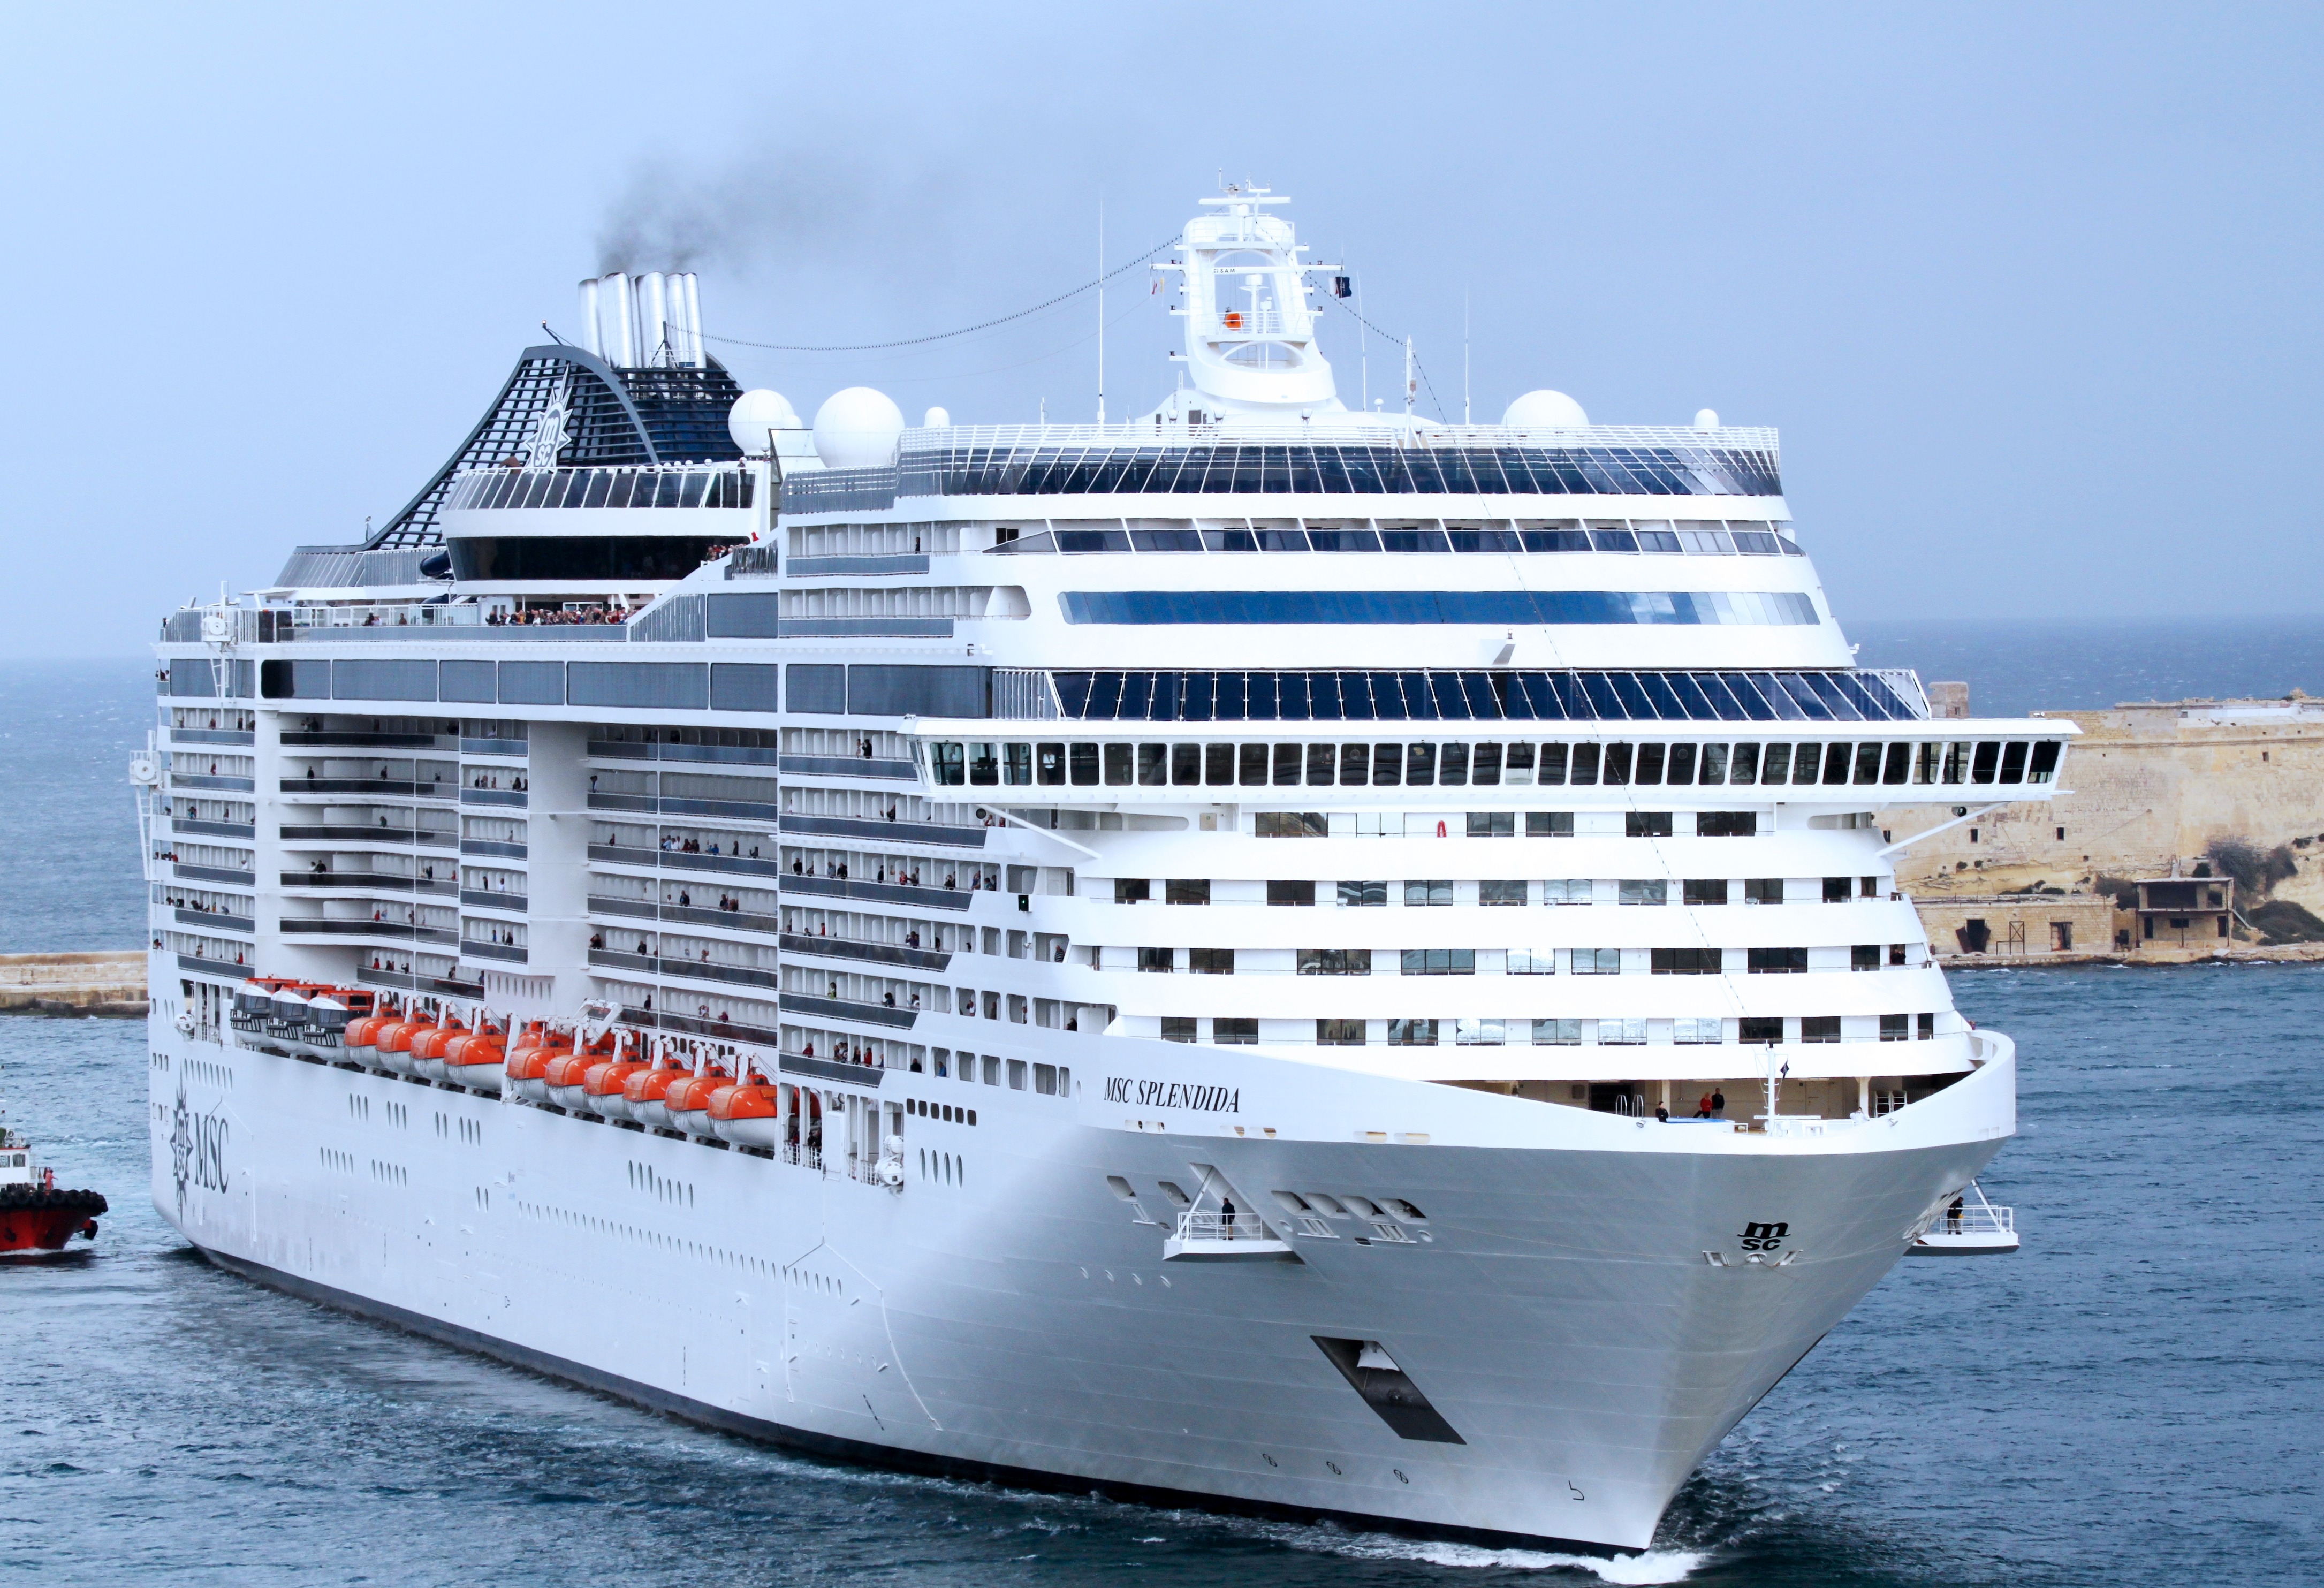
sea, coast, water, ocean, sky, traffic, city, pier, ship, mediterranean, vehicle, holiday, port, cruise, malta, maritime, watercraft, cruise ship, motor ship, passenger ship, on lake, freight transport, holiday cruise, ocean liner, coast line, msc, valetta, msc splendida